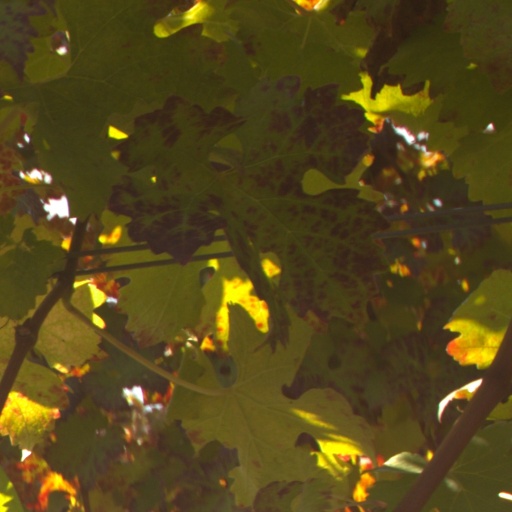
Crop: grape